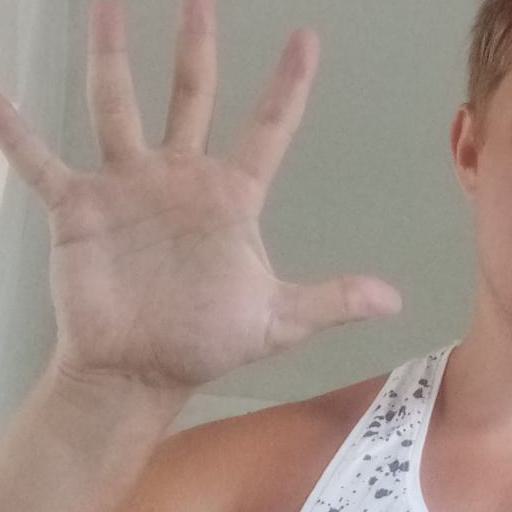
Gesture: palm